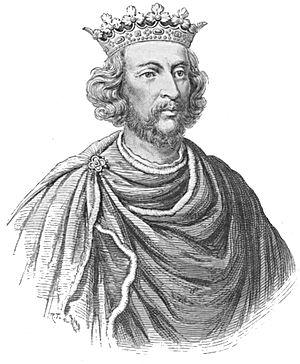
Cette page dresse une liste de personnalités mortes au cours de l'année 1272 :
Raimond-Bérenger IV ou V, né vers 1198 et mort le 19 août 1245 à Aix, est un comte de Provence et de Forcalquier de 1209 à sa mort.
Gauthier Giffard fut chancelier d'Angleterre et archevêque d'York.